Shrine Church of St. Stanislaus

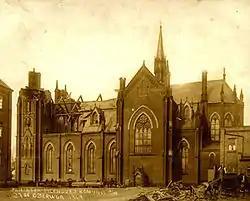
St. Stanislaus after tornado in 1909

A tornado on April 21, 1909 destroyed the twin spires at the front of the church. They were rebuilt within the year. Saint Stanislaus original height was but currently is .